Answer in natural language. Considering the relative positions, where is beautiful wall painting (highlighted by a blue box) with respect to framed landscape painting with airship (highlighted by a green box)? Choose between the following options: right or left
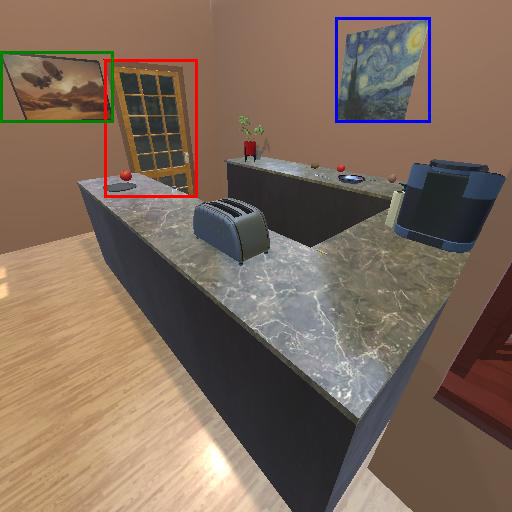
<answer>right</answer>